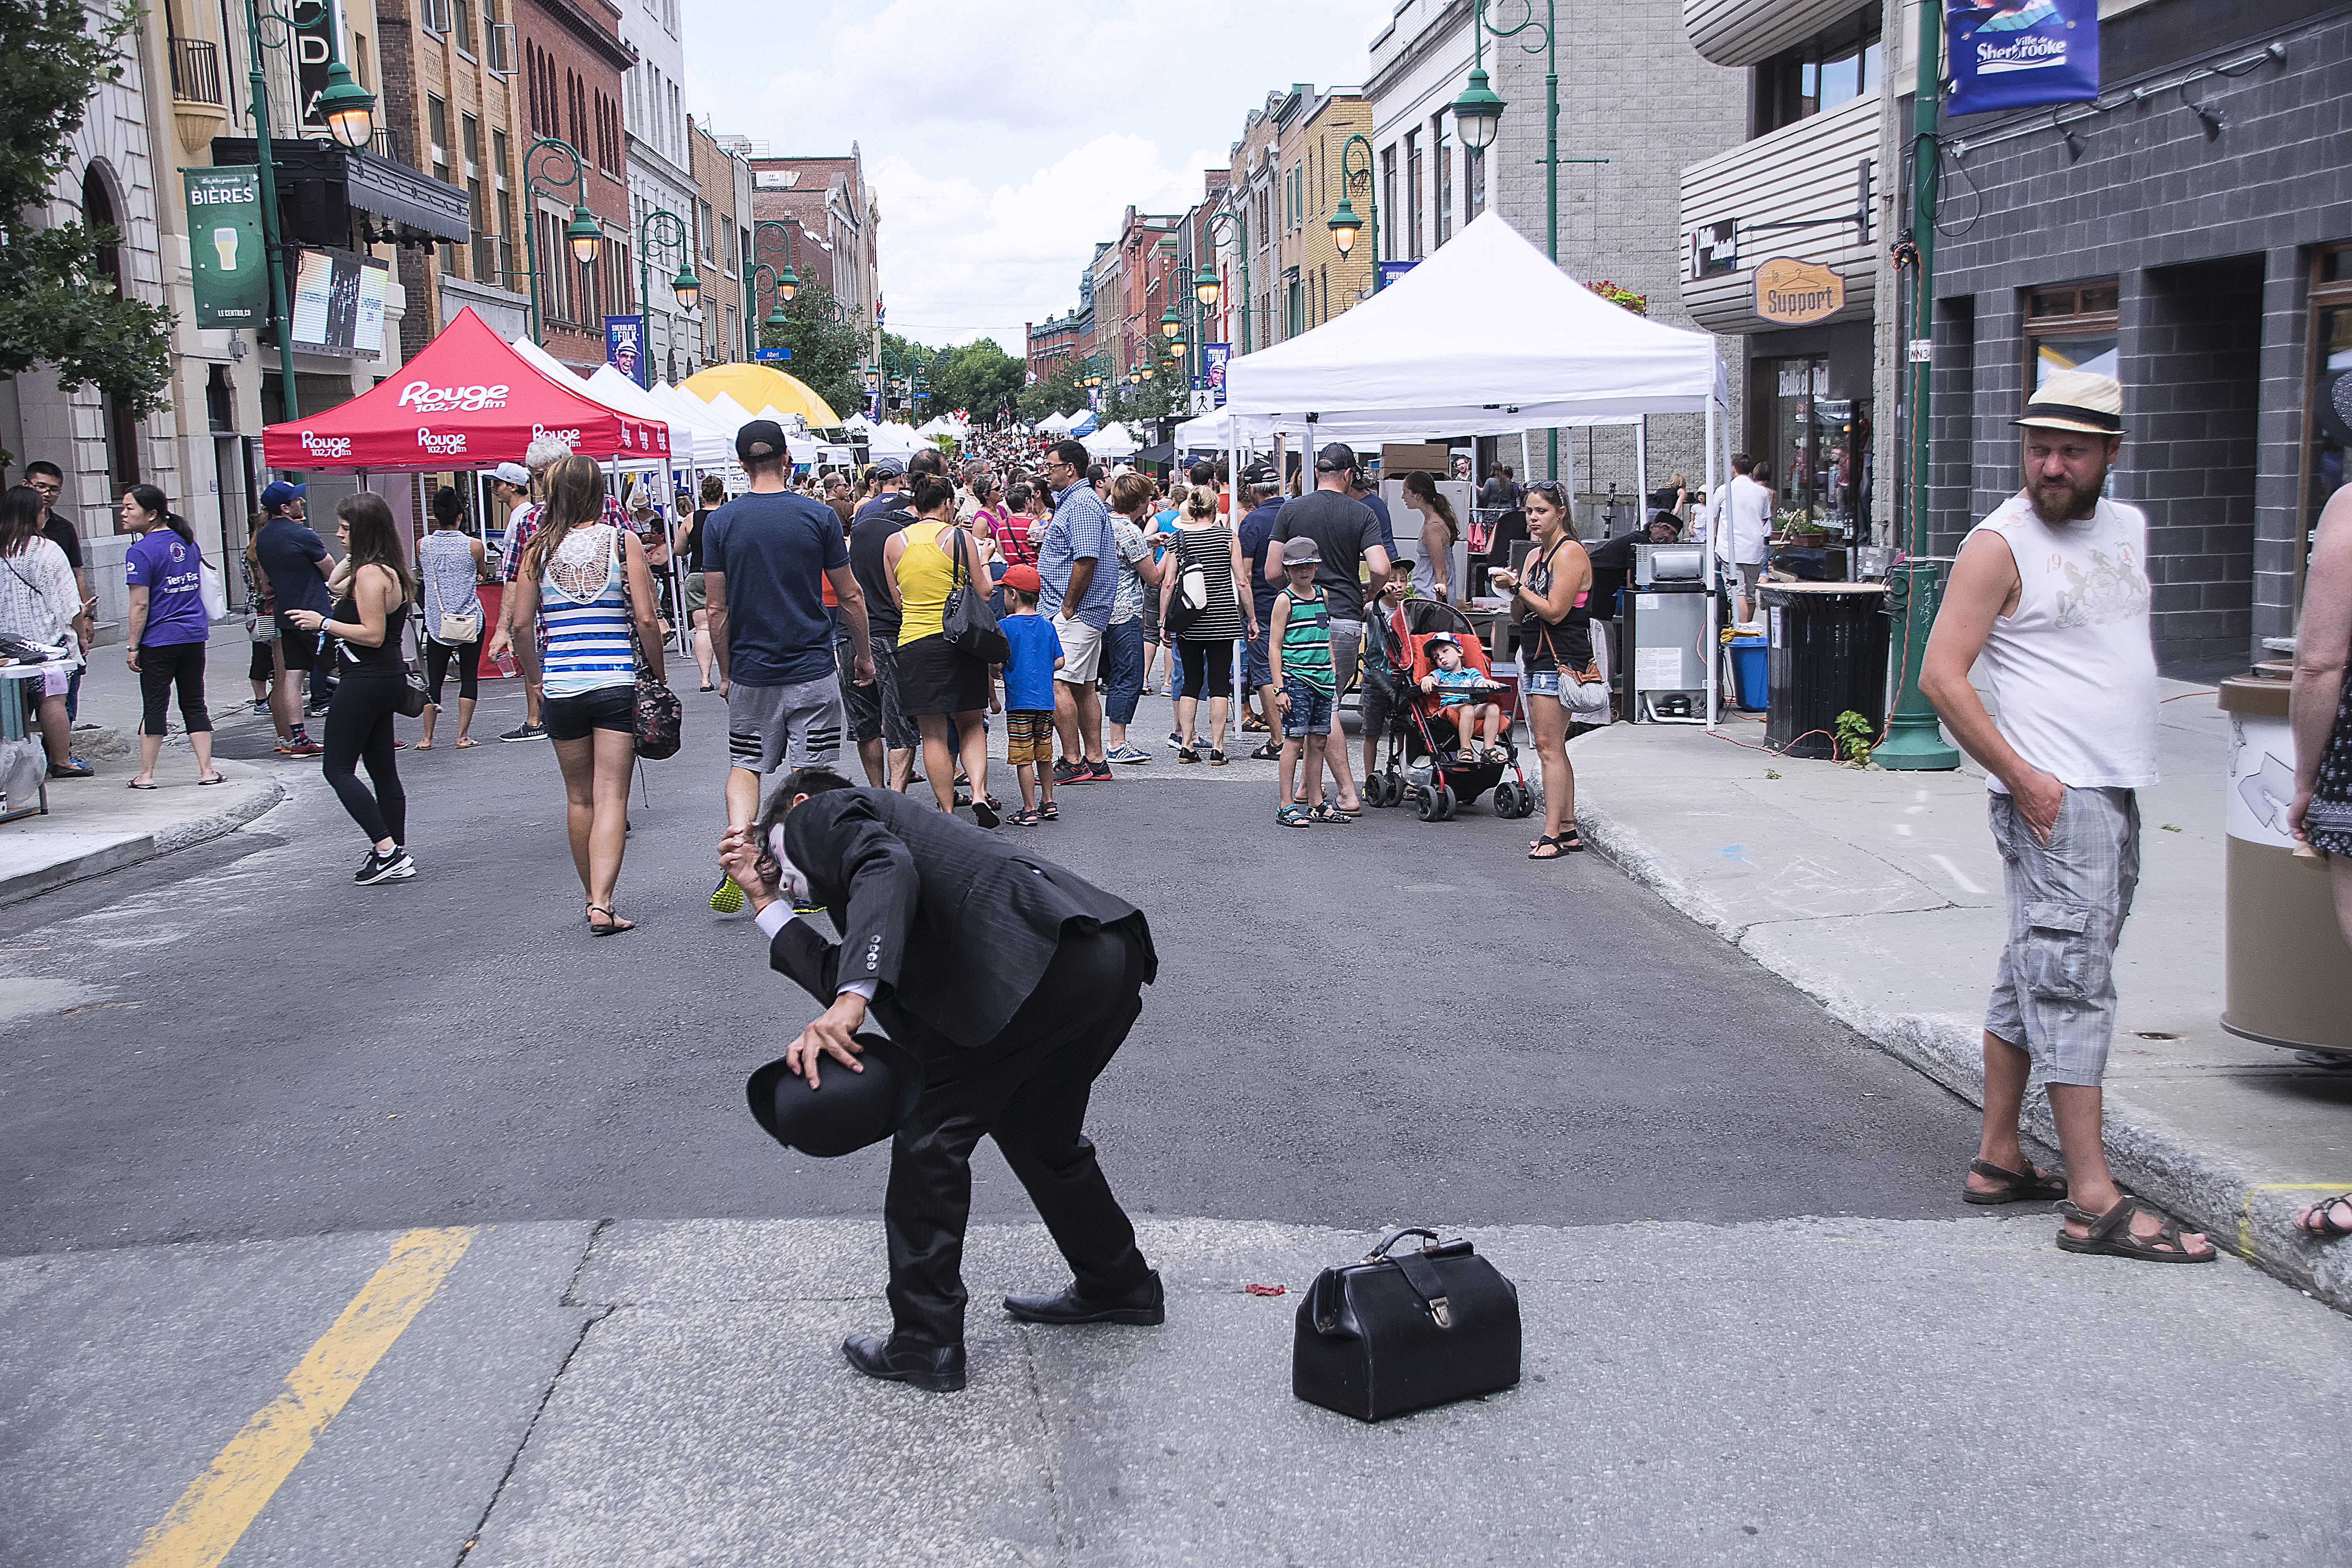
pedestrian, road, street, urban, crowd, graffiti, art, festival, canada, infrastructure, quebec, demonstration, sherbrooke, urbain, amalgam